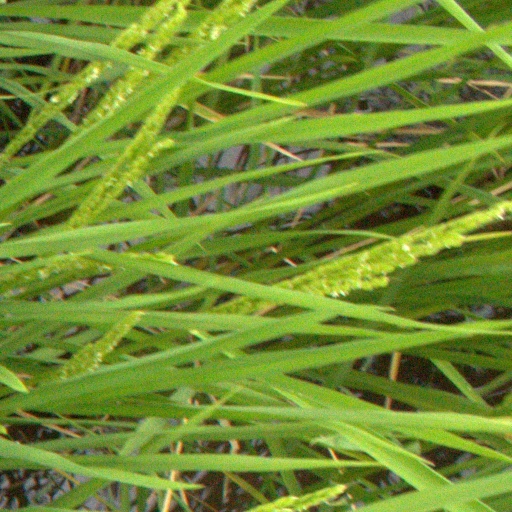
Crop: rice